Michael Johannes Petronius Bille

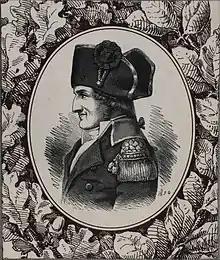

Counter-Admiral Michael Johannes Petronius Bille (8 November 1769 – 27 March 1845) was a Danish naval officer. Born in Stege on the island of Møn into a naval family, he served in the French Revolutionary and Napoleonic Wars.